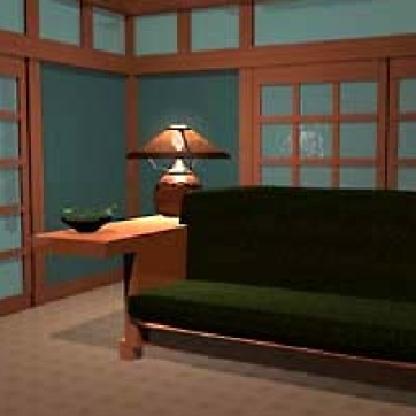
Scene: Indoor